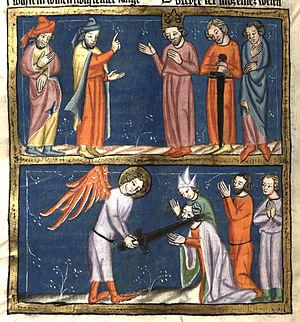
Gad est un personnage de la Bible hébraïque. Comme Nathan, c’est l'un des prophètes personnels attachés au roi David d'Israël, et qui selon la tradition, a participé à l'écriture des livres de Samuel. La première mention de son nom se trouve dans 1S 22,5 lorsqu'il demande à David de retourner sur les terres de Juda.